Arctopus

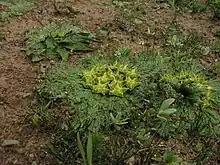
"Arctopus echinatus", male plant in flower.

Arctopus is a genus of flowering plants in the Apiaceae, with three species. The genus is endemic to Southern Africa. The genus name means "bears foot" (from "bear" and "pous" "foot") in reference to the curious growth habit, resembling a large footprint, if not to the fact that the leaves are fringed with formidable prickles that punish bare feet and grazing.